Things Left to Do

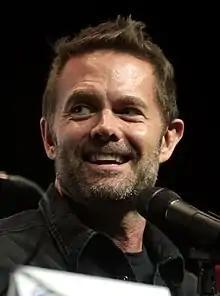
Despite the character being killed in the previous episode, Garret Dillahunt makes his final regular appearance as John Dorie.

The episode marks the final appearance of John Dorie (Garret Dillahunt), who was killed in the previous episode despite his death, the character's corpse and flashbacks appears in the episode. In turn, the episode marks the final appearance of Colby Minifie who portrays Virginia from the previous season in the episode "Things Left to Do ". Virginia is murdered by June Dorie (Jenna Elfman) who blamed her for the death of her husband.